Norton Canes Stadium

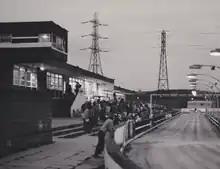
Norton Canes Stadium c.1975

Charles Southall built the track in 1974 and chose a site east of the village of Norton Canes on the west side of the Brownhills Road. The track was dwarfed by the large Chasewater reservoir on its eastern side.